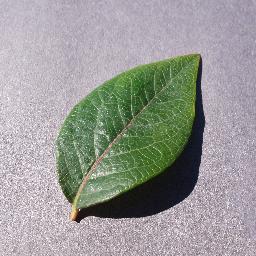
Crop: blueberry
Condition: healthy